What's So Amazing About Grace?

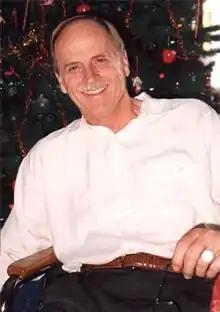
Yancey writes about his friendship with prominent pastor Mel White "(pictured, 1995)".

Yancey describes his friendship with Mel White, who was a married pastor and Fuller Theological Seminary lecturer with two children when he came out as gay. White had been a ghostwriter for Christian writers including Francis Schaeffer, Billy Graham and Jerry Falwell, and Yancey was surprised by White's self-disclosure. According to the author, he and White had long discussions on the subject "because he wanted so much for me to approve. I couldn't approve." Yancey writes that, although he continued to cultivate his friendship with White, many other Christians shunned the pastor. One chapter, "The Lovesick Father", retells the Parable of the Prodigal Son in a modern setting with the spendthrift child, a daughter. Yancey writes that the closest many people get to experiencing pure grace is a romantic relationship, when they believe that "someone at last feels that I — I! — am the most desirable, attractive, companionable creature on the planet".